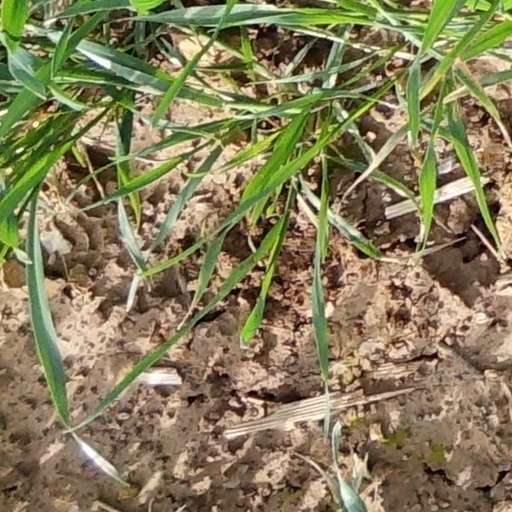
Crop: wheat